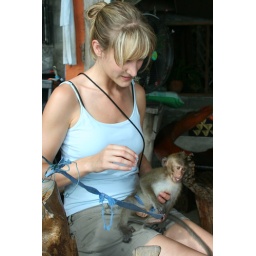
This monkey was so cute until he peed on Lisa and then smeared his poop all over the seat.